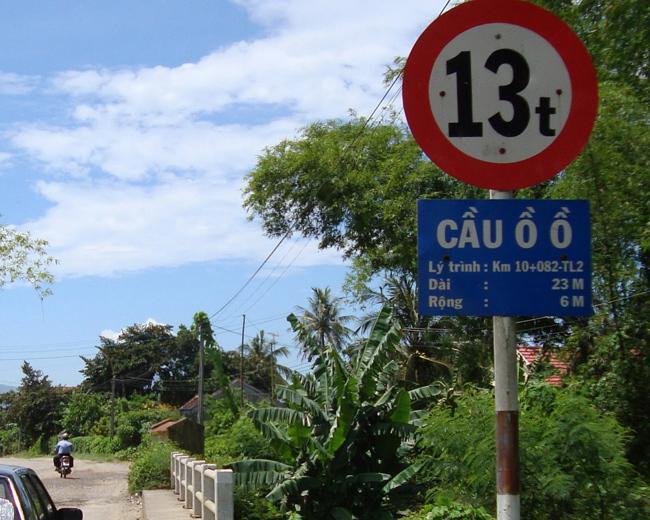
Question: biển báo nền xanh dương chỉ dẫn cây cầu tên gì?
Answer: biển báo nền xanh dương chỉ dẫn cây cầu ồ ồ